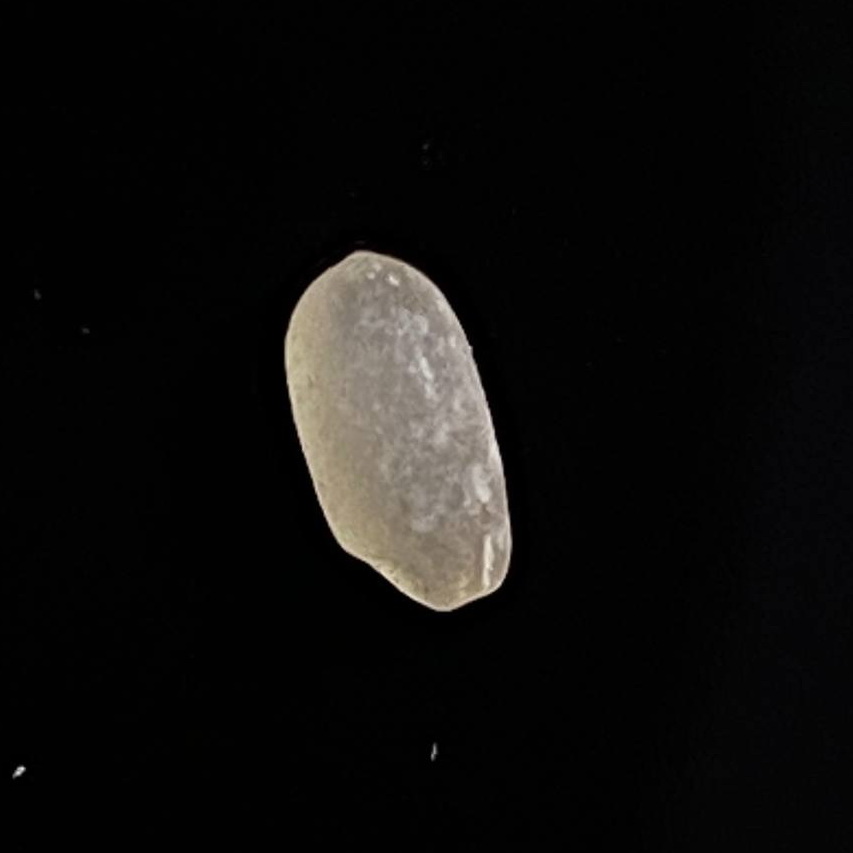
Rice variety: Gutisharna